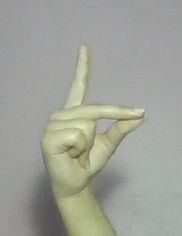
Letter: ta